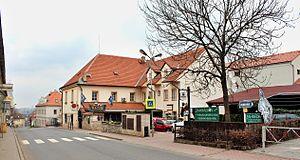
Ořech est une commune du district de Prague-Ouest, dans la région de Bohême-Centrale, en République tchèque. Sa population s'élevait à 981 habitants en 2020.